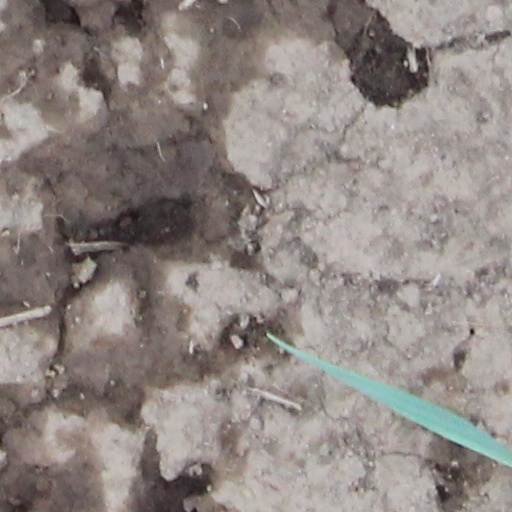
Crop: wheat